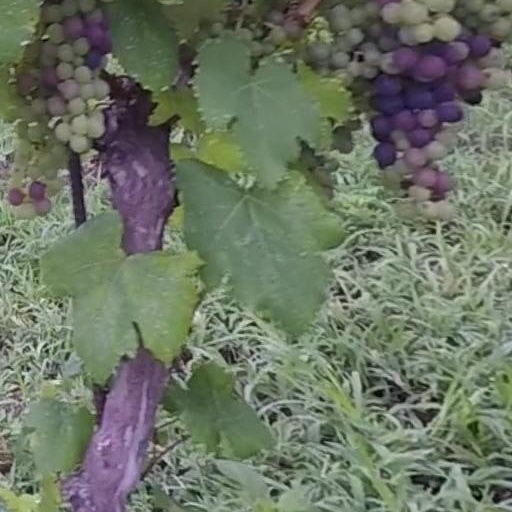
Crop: grape